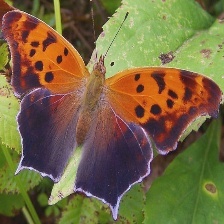
Species: QUESTION MARK
Butterfly family (ImageNet category): admiral